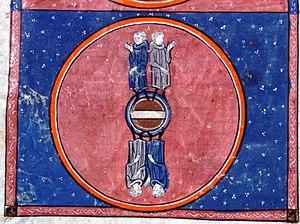
La rotondité de la Terre, Image du monde
Dans l'Antiquité grecque, de nombreux penseurs ne considéraient plus la religion et la mythologie comme des explications du monde. L'astronomie, très liée dans d'autres civilisations à l'astrologie et aux divinités locales, était chez les Grecs un sujet de recherches par le raisonnement et le calcul, sans aucun lien avec les dieux. La géodésie avait connu de grands développements. Dès la fin de l'époque classique, la sphéricité de la Terre était largement admise dans les milieux intellectuels. À l'époque hellénistique, on n'en doutait plus : Ératosthène en calcula la circonférence ; Hipparque et Marinus de Tyr établirent des cartes avec des coordonnées en longitude et latitude, qui furent perfectionnées par Ptolémée au IIᵉ siècle apr. J.-C., dans les limites du monde connu d'alors, bien entendu.